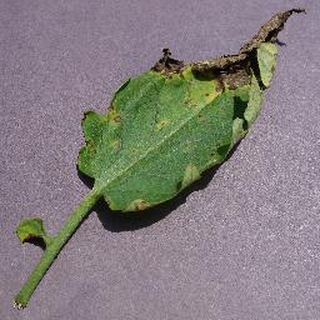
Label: tomato_septoria_leaf_spot